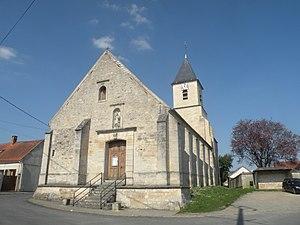
église Saint-Nicolas de Fresnoy-en-Thelle
Fresnoy-en-Thelle est une commune française située dans le département de l'Oise, en région Hauts-de-France.